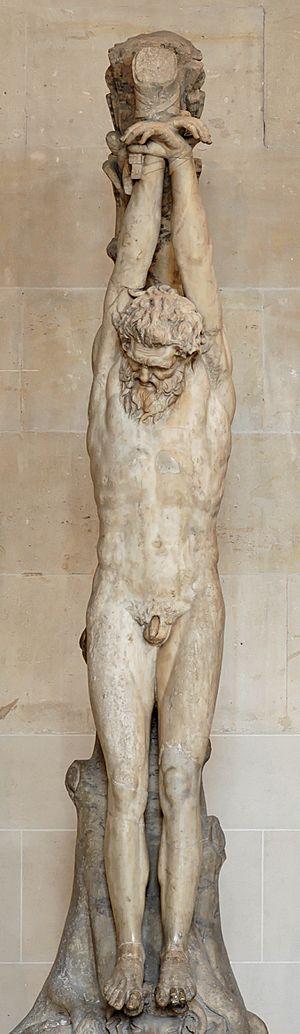
Marsyas suspendu à un pin, attendant d'être écorché par un bourreau scythe (copie
Le groupe du Laocoon est une copie romaine en marbre d'une sculpture grecque antique en bronze représentant le prêtre troyen Laocoon et ses deux fils attaqués par des serpents.
Dans la mythologie grecque, Marsyas, fils d'Olympos est un satyre phrygien.